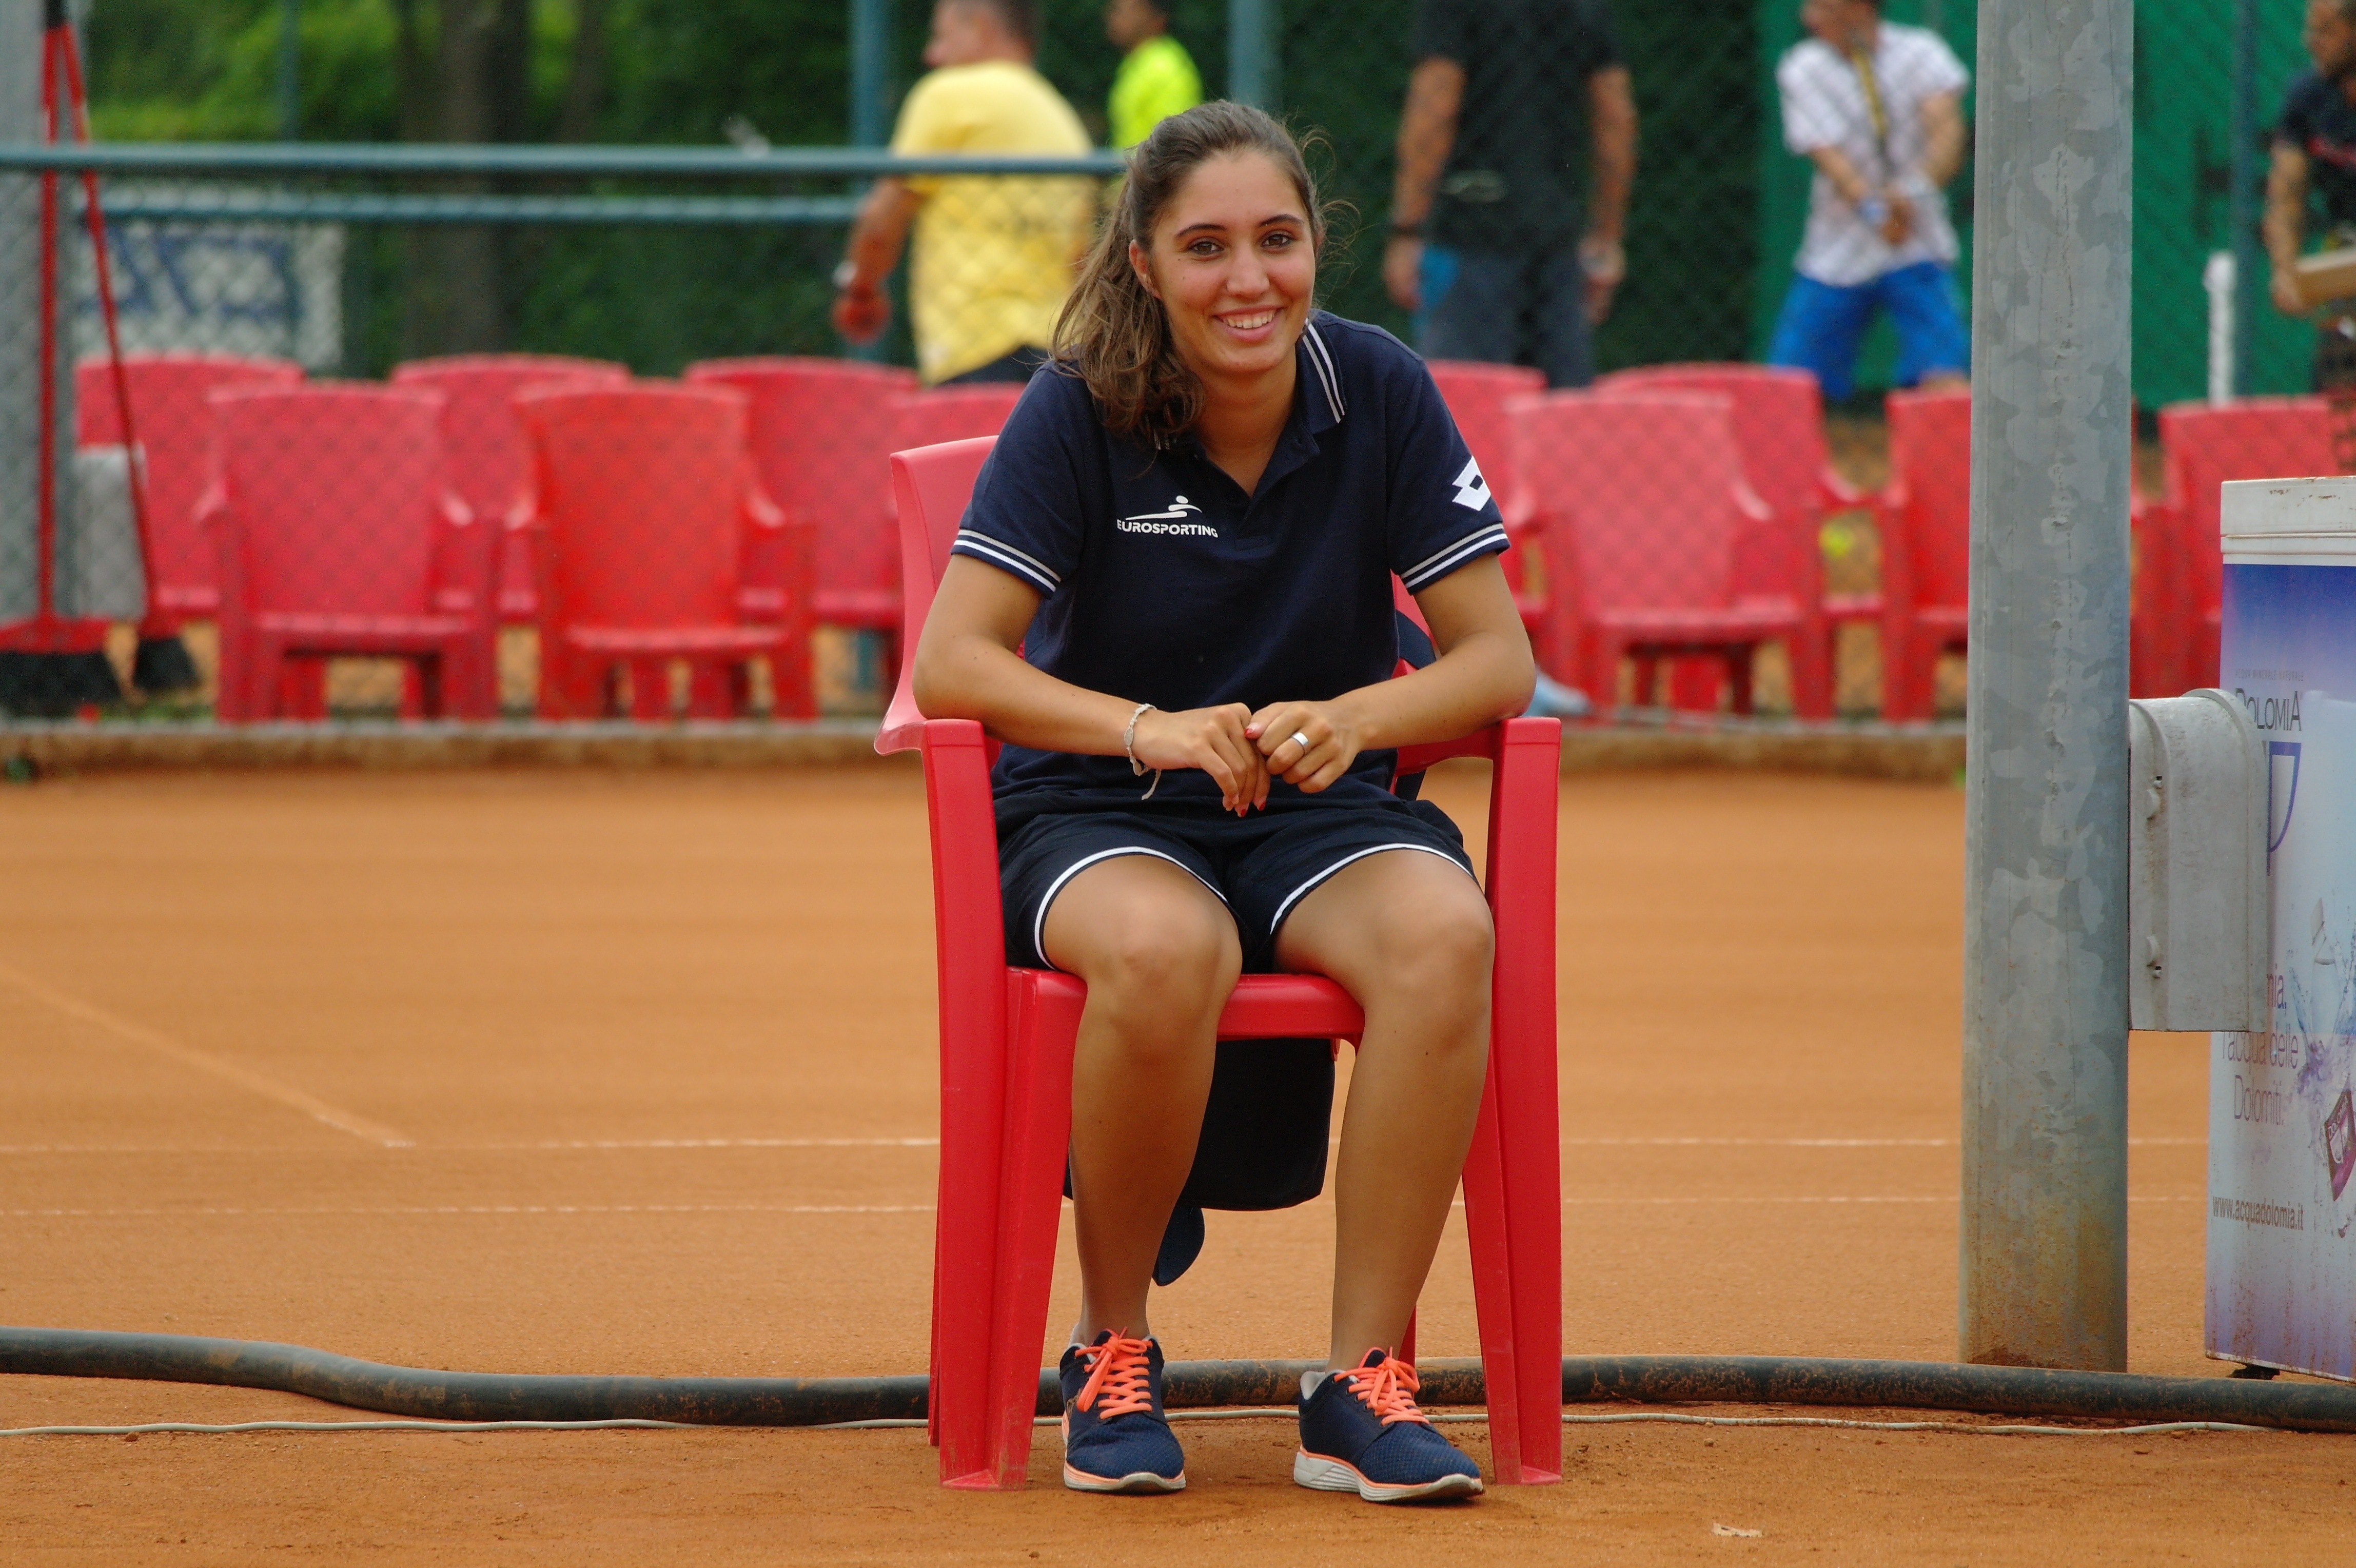
woman, sport, female, brunette, smile, tennis, happy, sports, attractive, tournament, volleyball, tennis referee, competition event